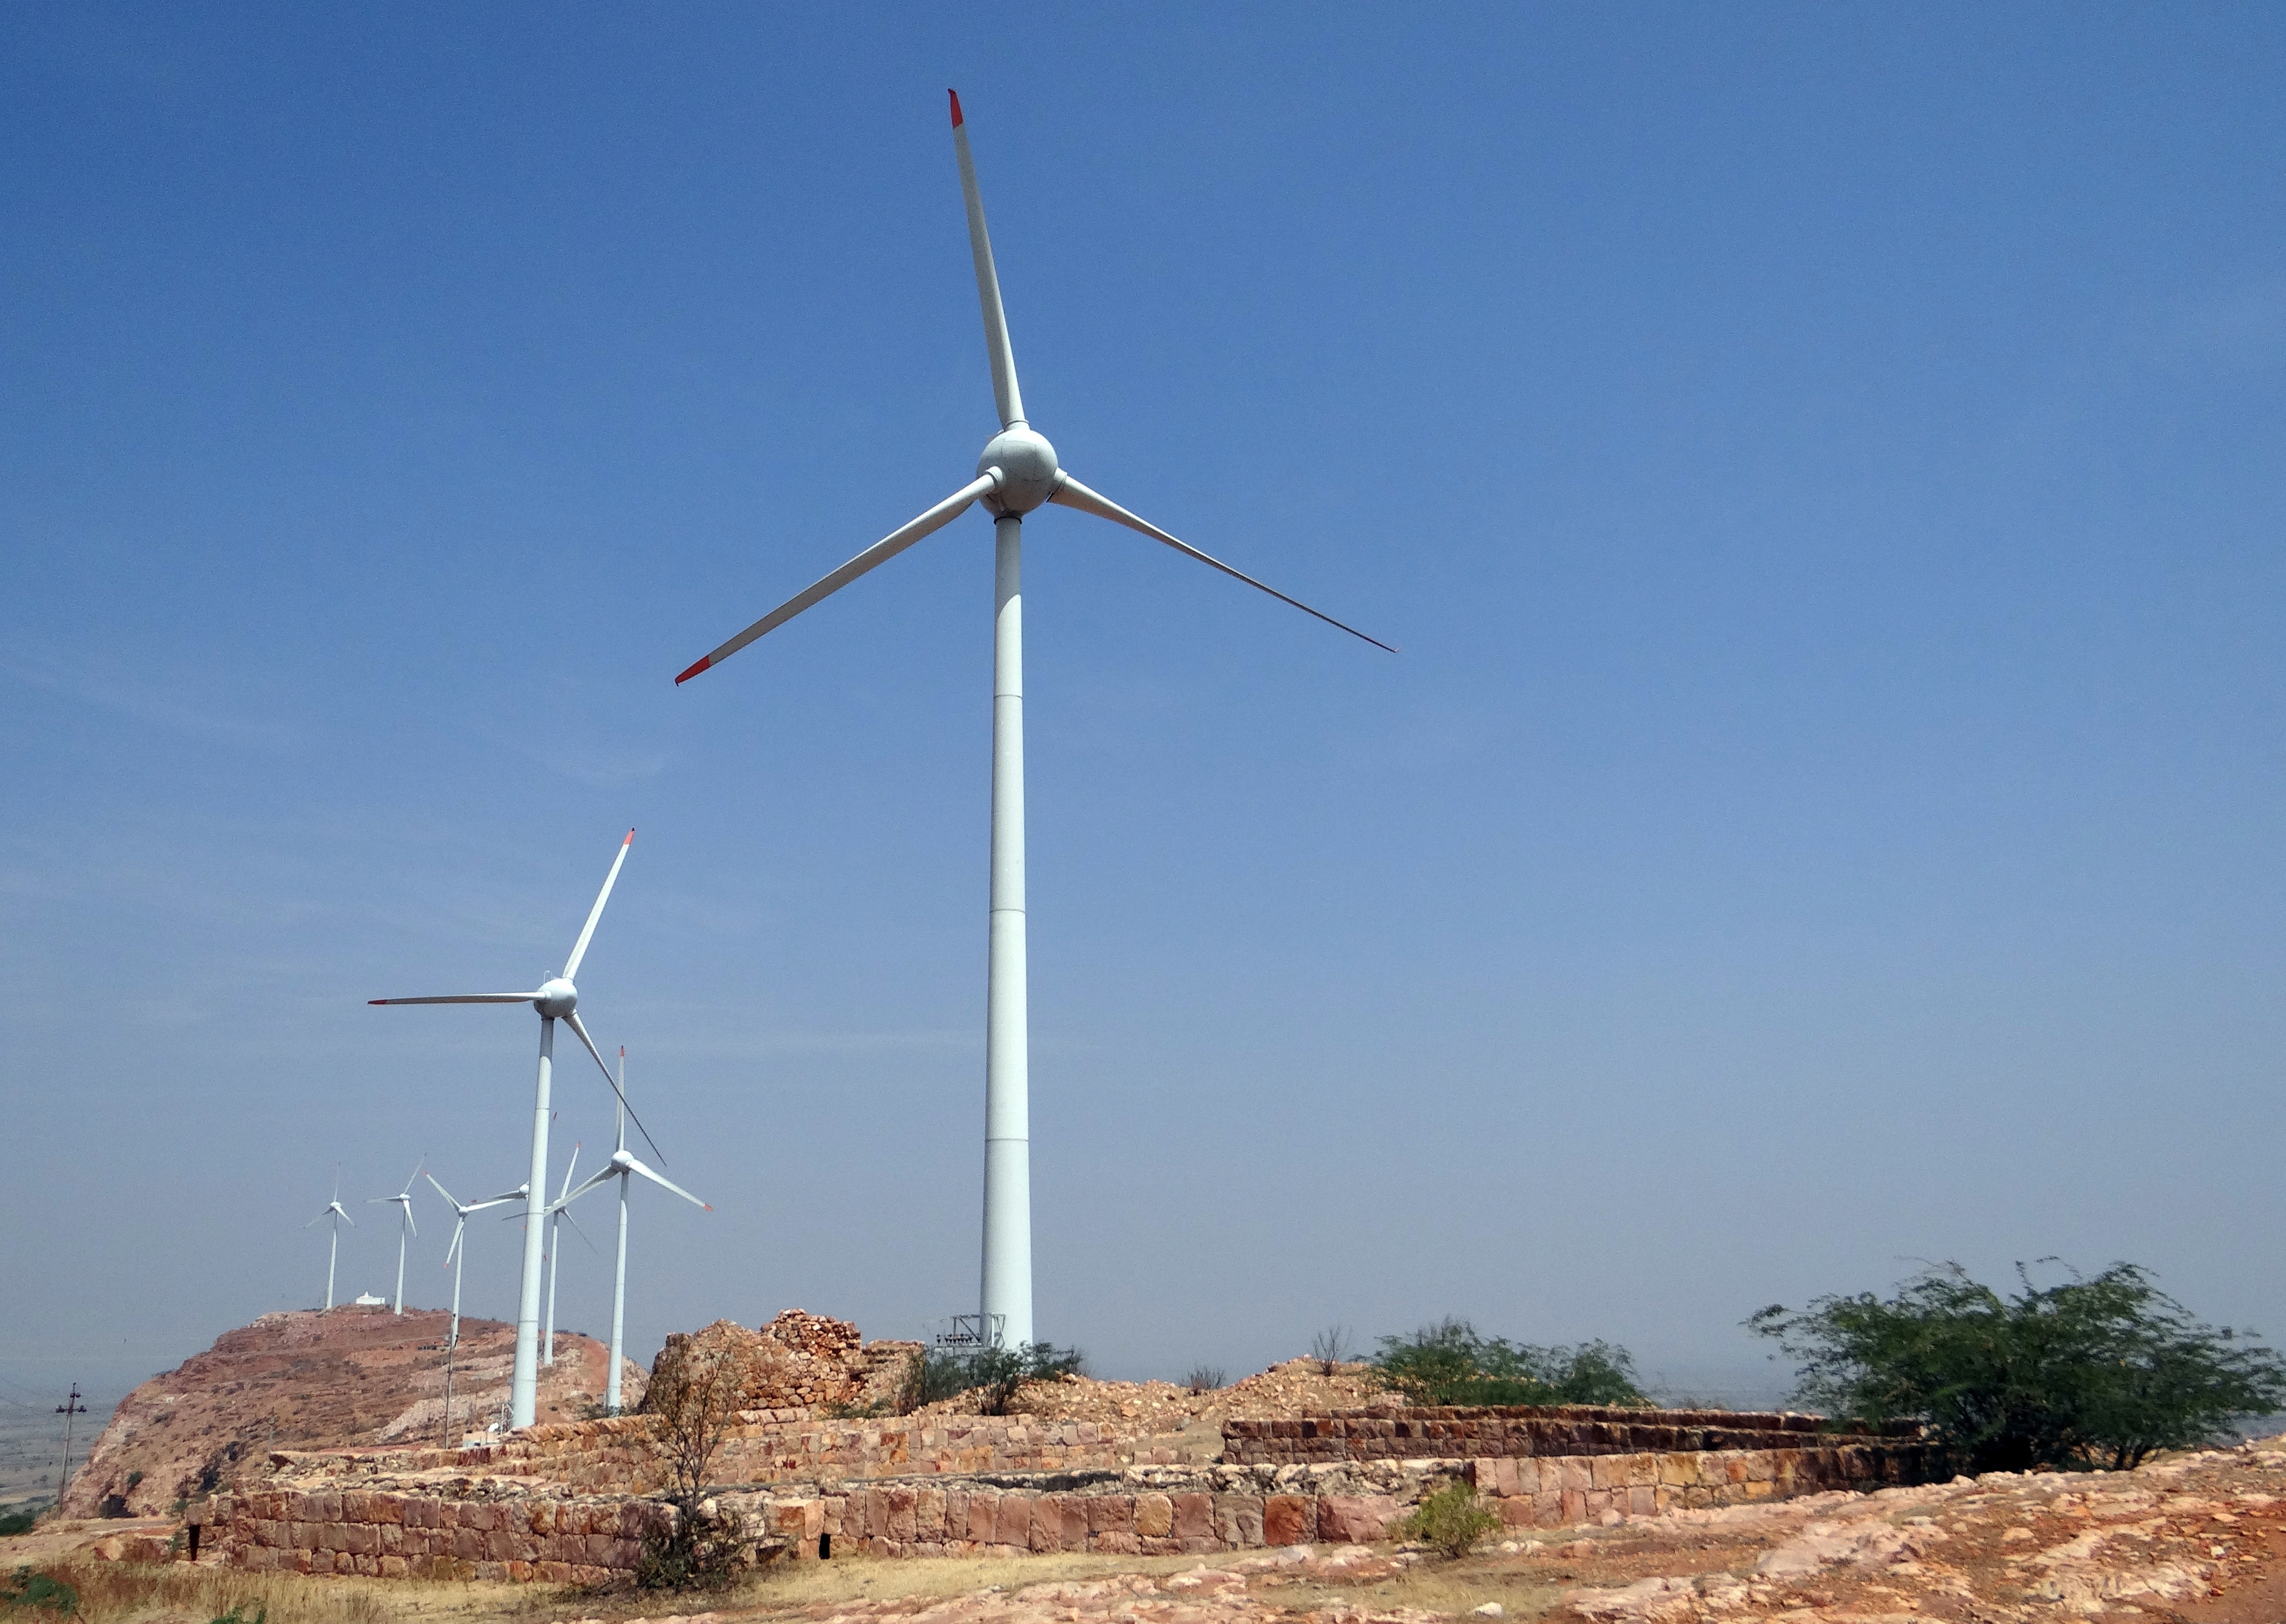
windmill, wind, machine, wind turbine, turbine, generator, wind energy, energy, wind power, mill, wind farm, india, karnataka, environmentally friendly, nargund hill